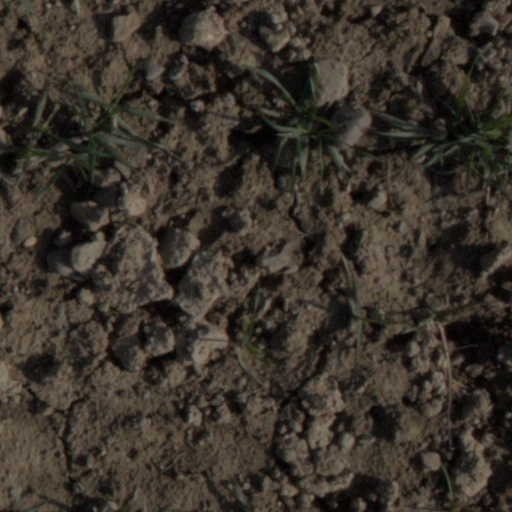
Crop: wheat